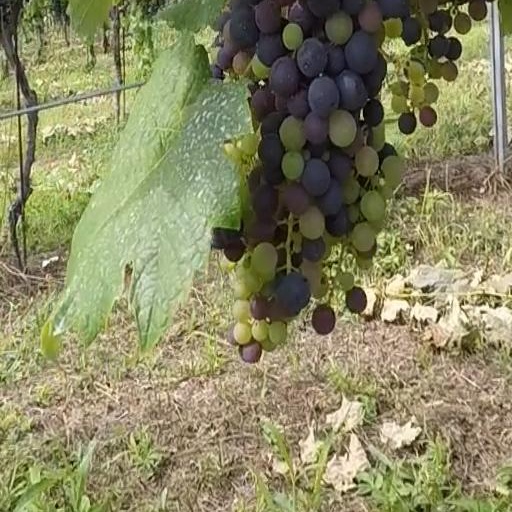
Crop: grape